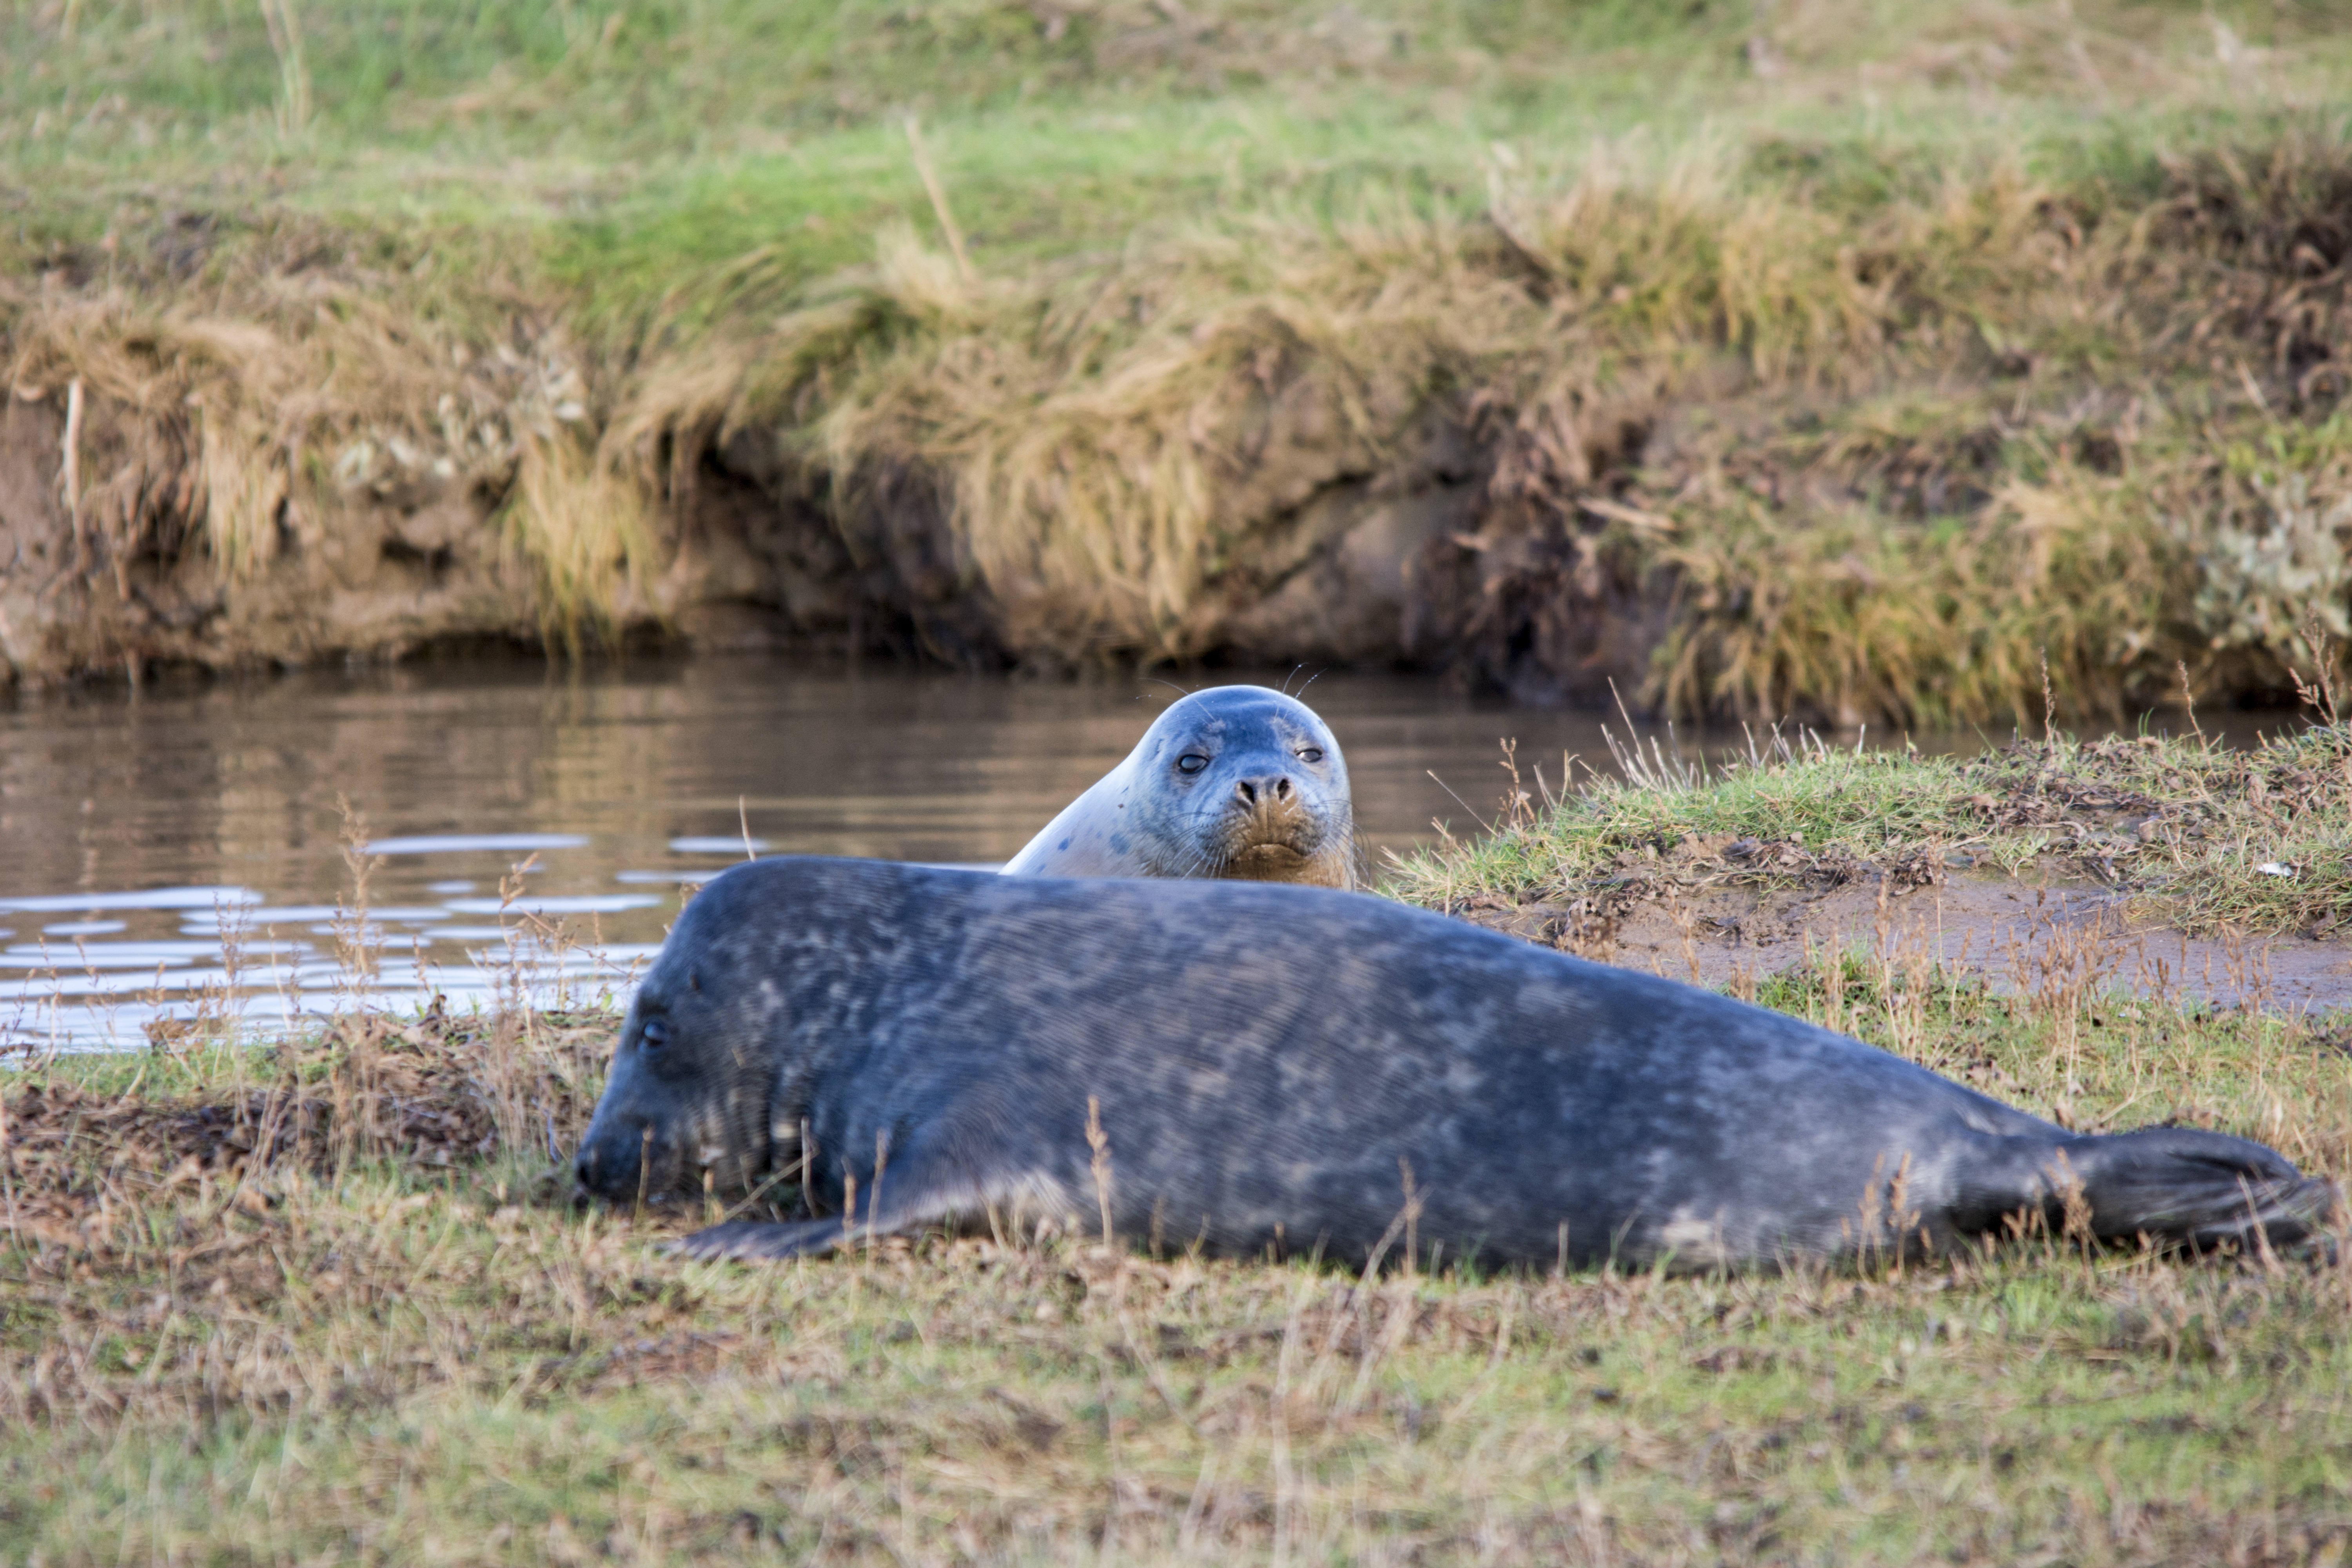
beach, nature, bird, wildlife, mammal, fauna, seals, wetland, vertebrate, safari